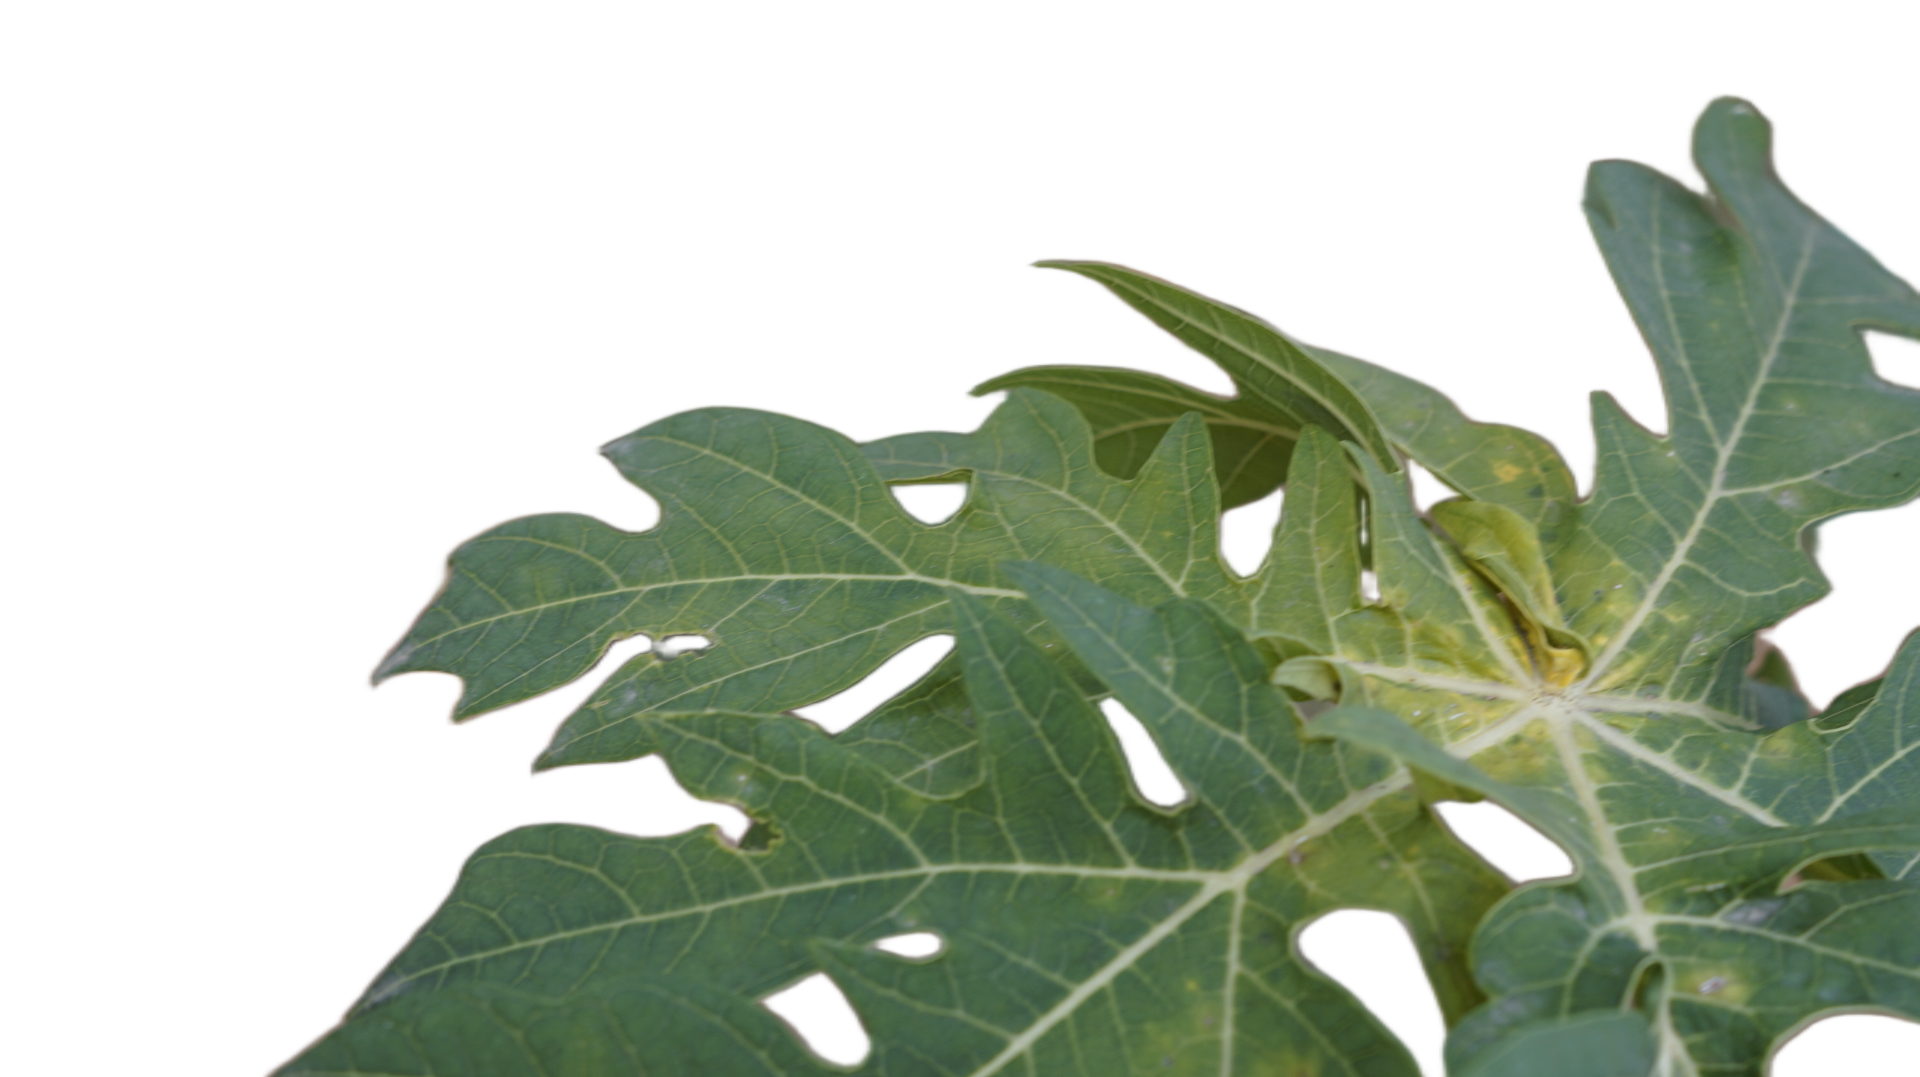
Crop: Papaya
Label: Mosaic_Virus